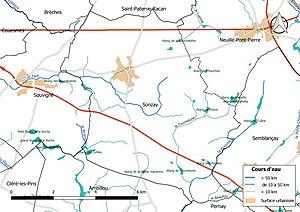
Carte du réseau hydrographique de la commune de fr:Sonzay (France).
Sonzay est une commune française située dans le département d'Indre-et-Loire en région Centre-Val de Loire.